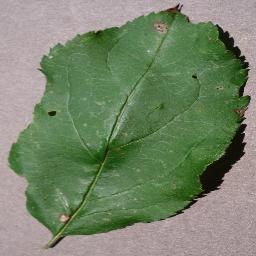
Label: Apple___Black_rot